Main Customs Office (Munich)

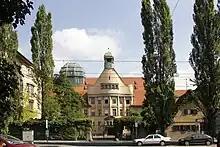
Court of honor and administration building with clock tower behind the glass dome of the warehouse. View from Landsberger Strasse

As long-distance trade flourished and a new customs law was introduced in 1906, the existing Main Customs Office I could no longer meet the increasing demands. The volume of goods passing through customs experienced significant growth. In the beginning, there were 24,000 colli of dry goods and 3,560 colli of liquid goods. However, by 1911, sales had soared to 48,000 packages of dry goods and 7,000 packages of liquid goods. An expansion on the existing site was not feasible, prompting the government to commission a new building for the Munich I Main Customs Office in 1908. The site chosen was the former forestry timber yard of the Royal Bavarian Forestry Administration, located further west on Landsberger Strasse, an extension of Bayerstraße out of town. This required the purchase and demolition of nine private houses along Landsberger Strasse. Due to the relocation of the Technical Examination and Training Institute of the Customs Administration, previously situated alongside the Royal General Directorate for Customs and Indirect Taxes in the Altes Hof, it became essential to integrate the institute into the new building. As the new location was situated on the outskirts of the city, service apartments were also provided to accommodate the staff.